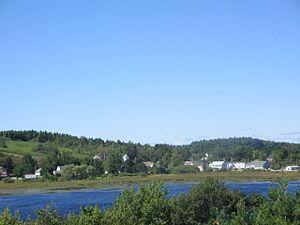
Localité de Caledonia dans le comté de Queens en Nouvelle-Écosse (Canada)
Caledonia est une localité de la Nouvelle-Écosse située à Queens.
Les Hautes-terres du Sud-Ouest de la Nouvelle-Écosse sont une écorégion du cadre écologique canadien faisant partie de l'écozone maritime de l'Atlantique. Il comprend la montagne du Sud ainsi que la pénéplaine appalacienne située au sud de celle-ci.